Jay North

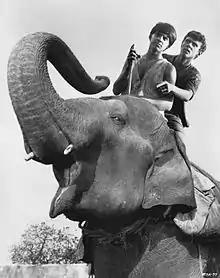
North with Sajid Khan in "Maya", 1967

In late 1963, North's mother enrolled him in a preparatory school, but due to his part-time education while filming "Dennis the Menace", combined with not having been allowed to socialize with other children, he struggled to keep up with his studies at his new school, and was nervous interacting with the other students. North continued to audition, and in 1964, he appeared in an episode of "Wagon Train", but found himself typecast as the impish Dennis Mitchell and had trouble finding steady work. In 1999, North told the E! network, "I had to fight the ghost of Dennis the Menace, and I was typecast. I still had the face, and that's what casting directors, producers, and directors saw when I would go in to read for a role."